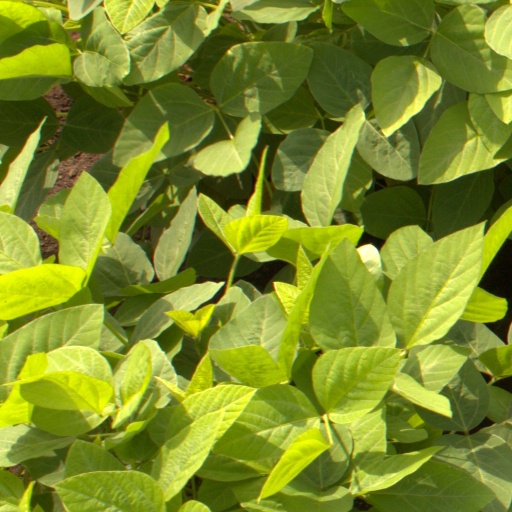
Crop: soybean